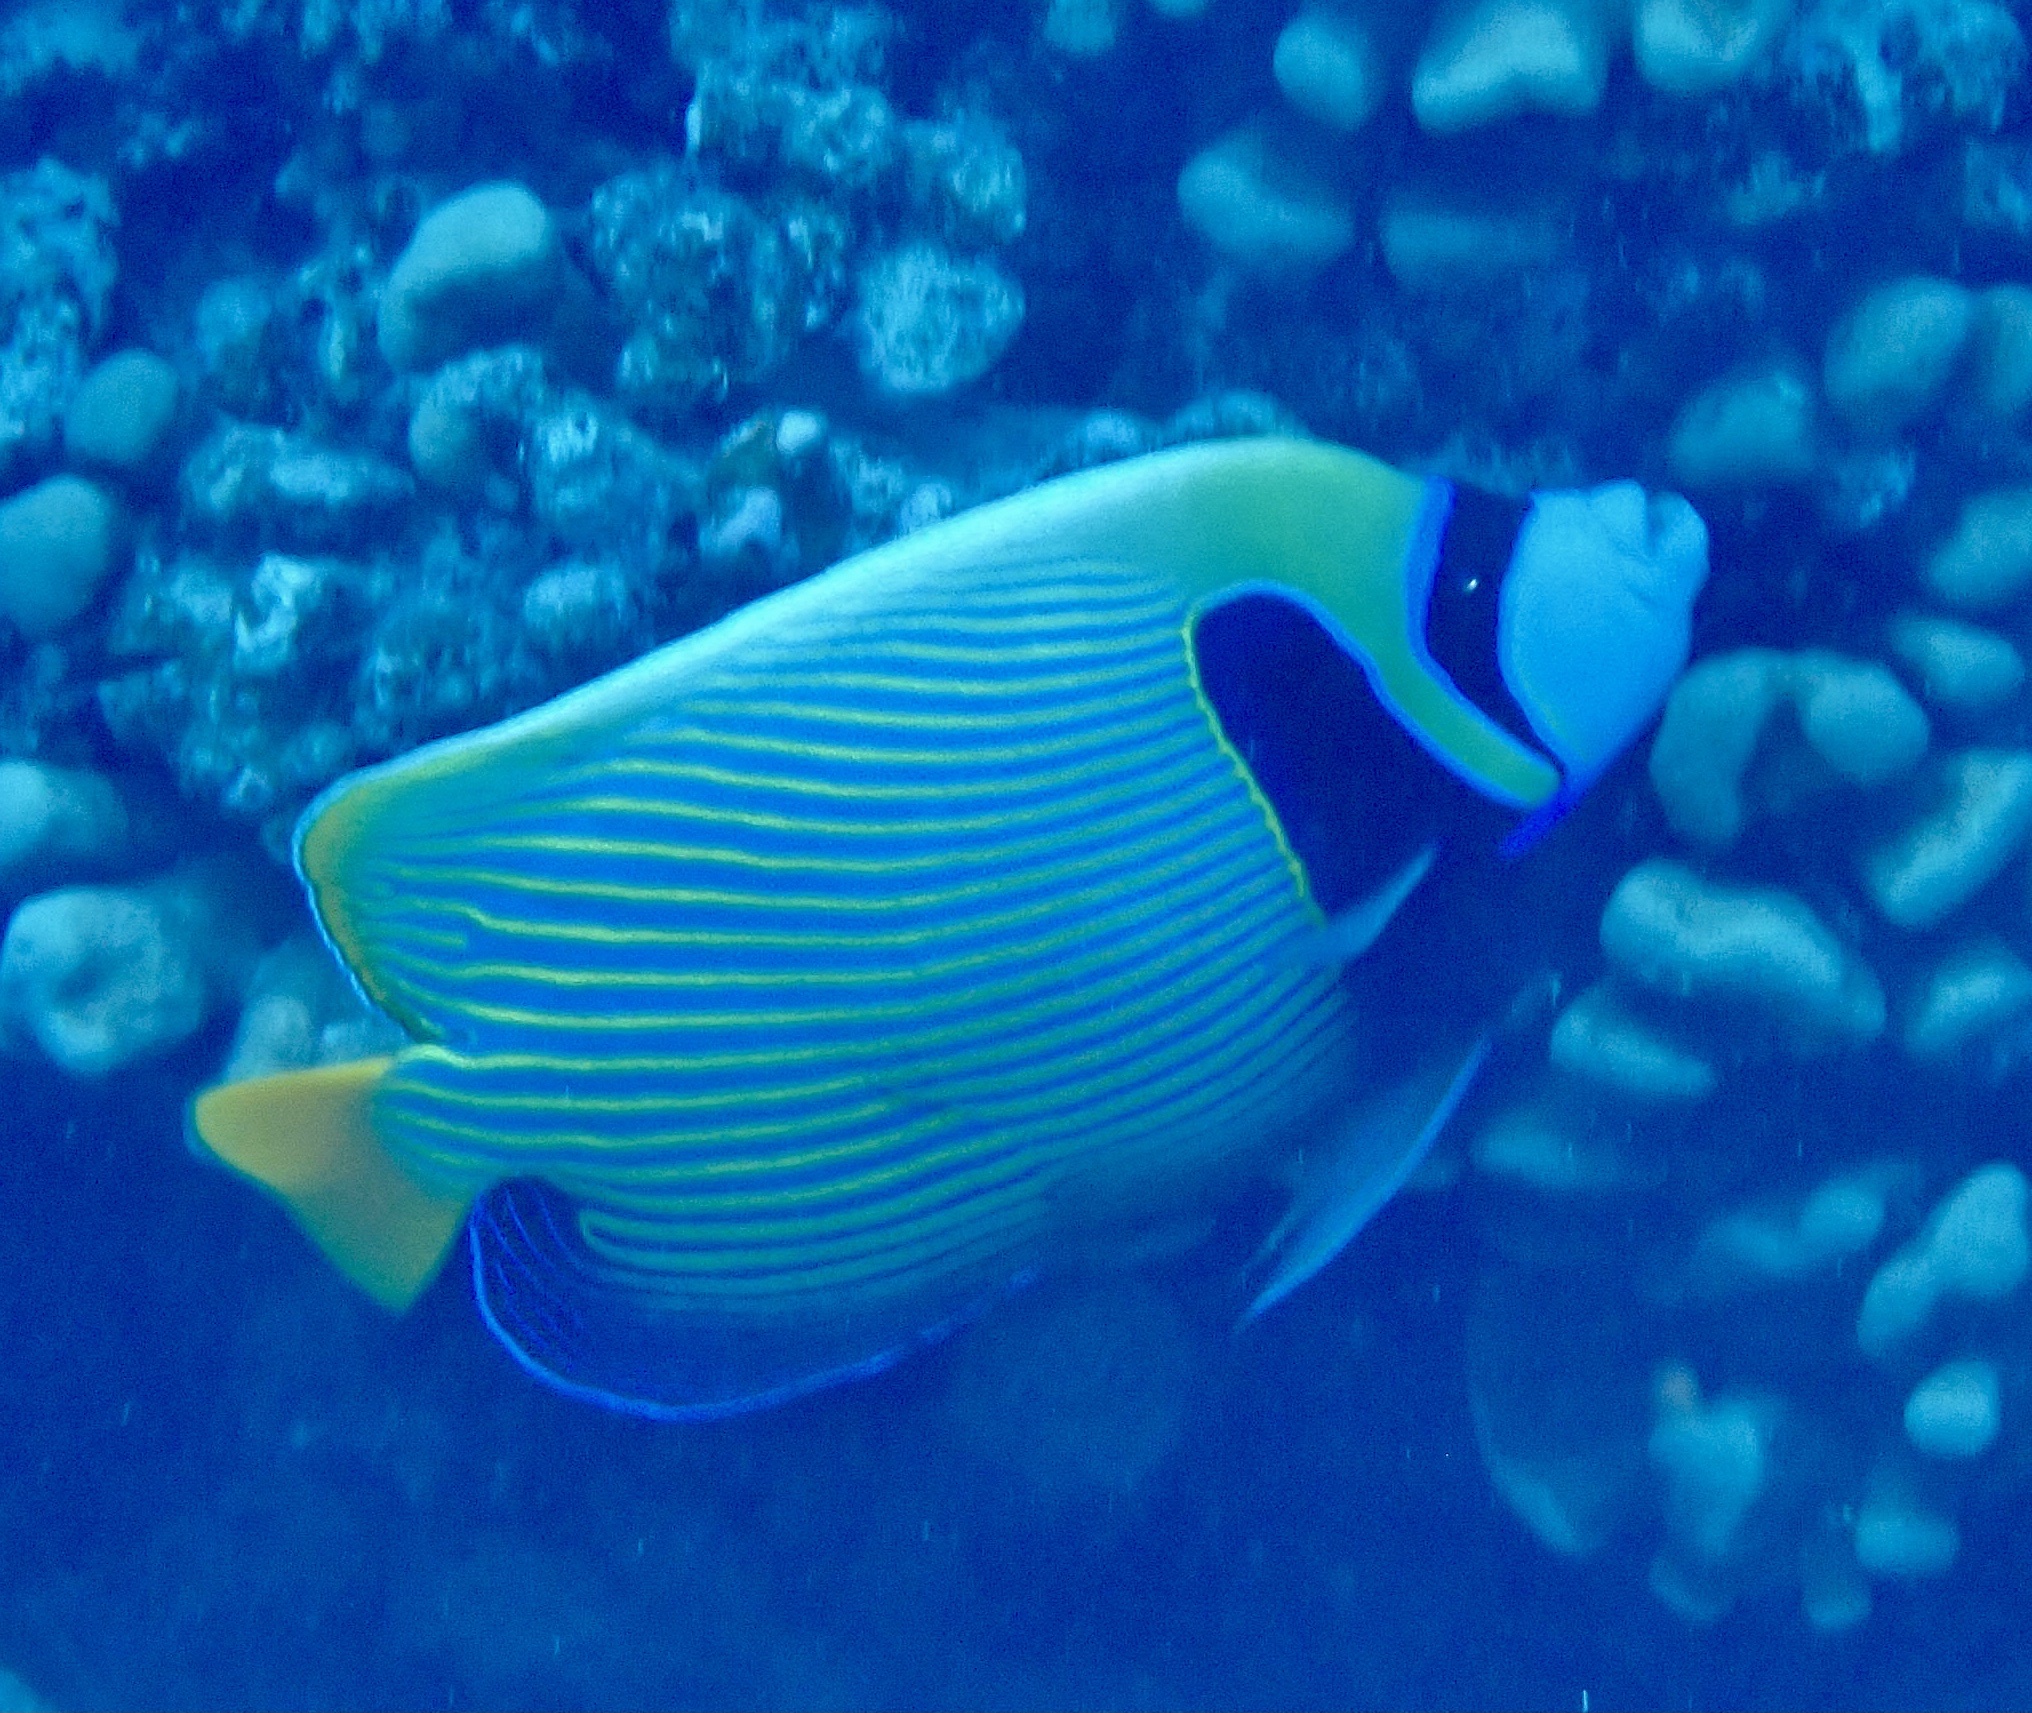
Pomacanthus imperator (Emperor Angelfish)